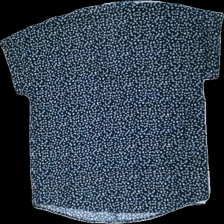
View: back
Type: Blouse
Category: Ladies
Brand: Lager 157
Colors: Blue, White, Red
Material: 80% Viscose 20% Cotton
Pattern: Floral print
Cut: Regular
Size: S
Season: Spring
Price range: 50-100
Recommended usage: Reuse